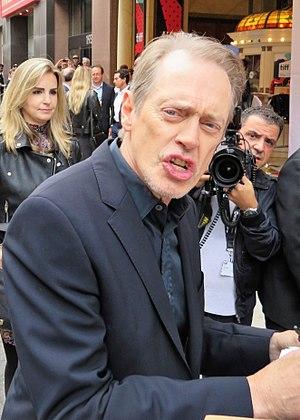
Keith Ripley, est un footballeur anglais.